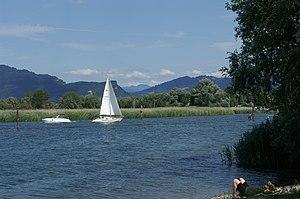
Fußach est une commune autrichienne du district de Brégence dans le Vorarlberg.